San Alfredo

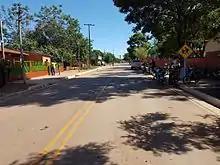

San Alfredo is a district in the department of Concepción, Paraguay.